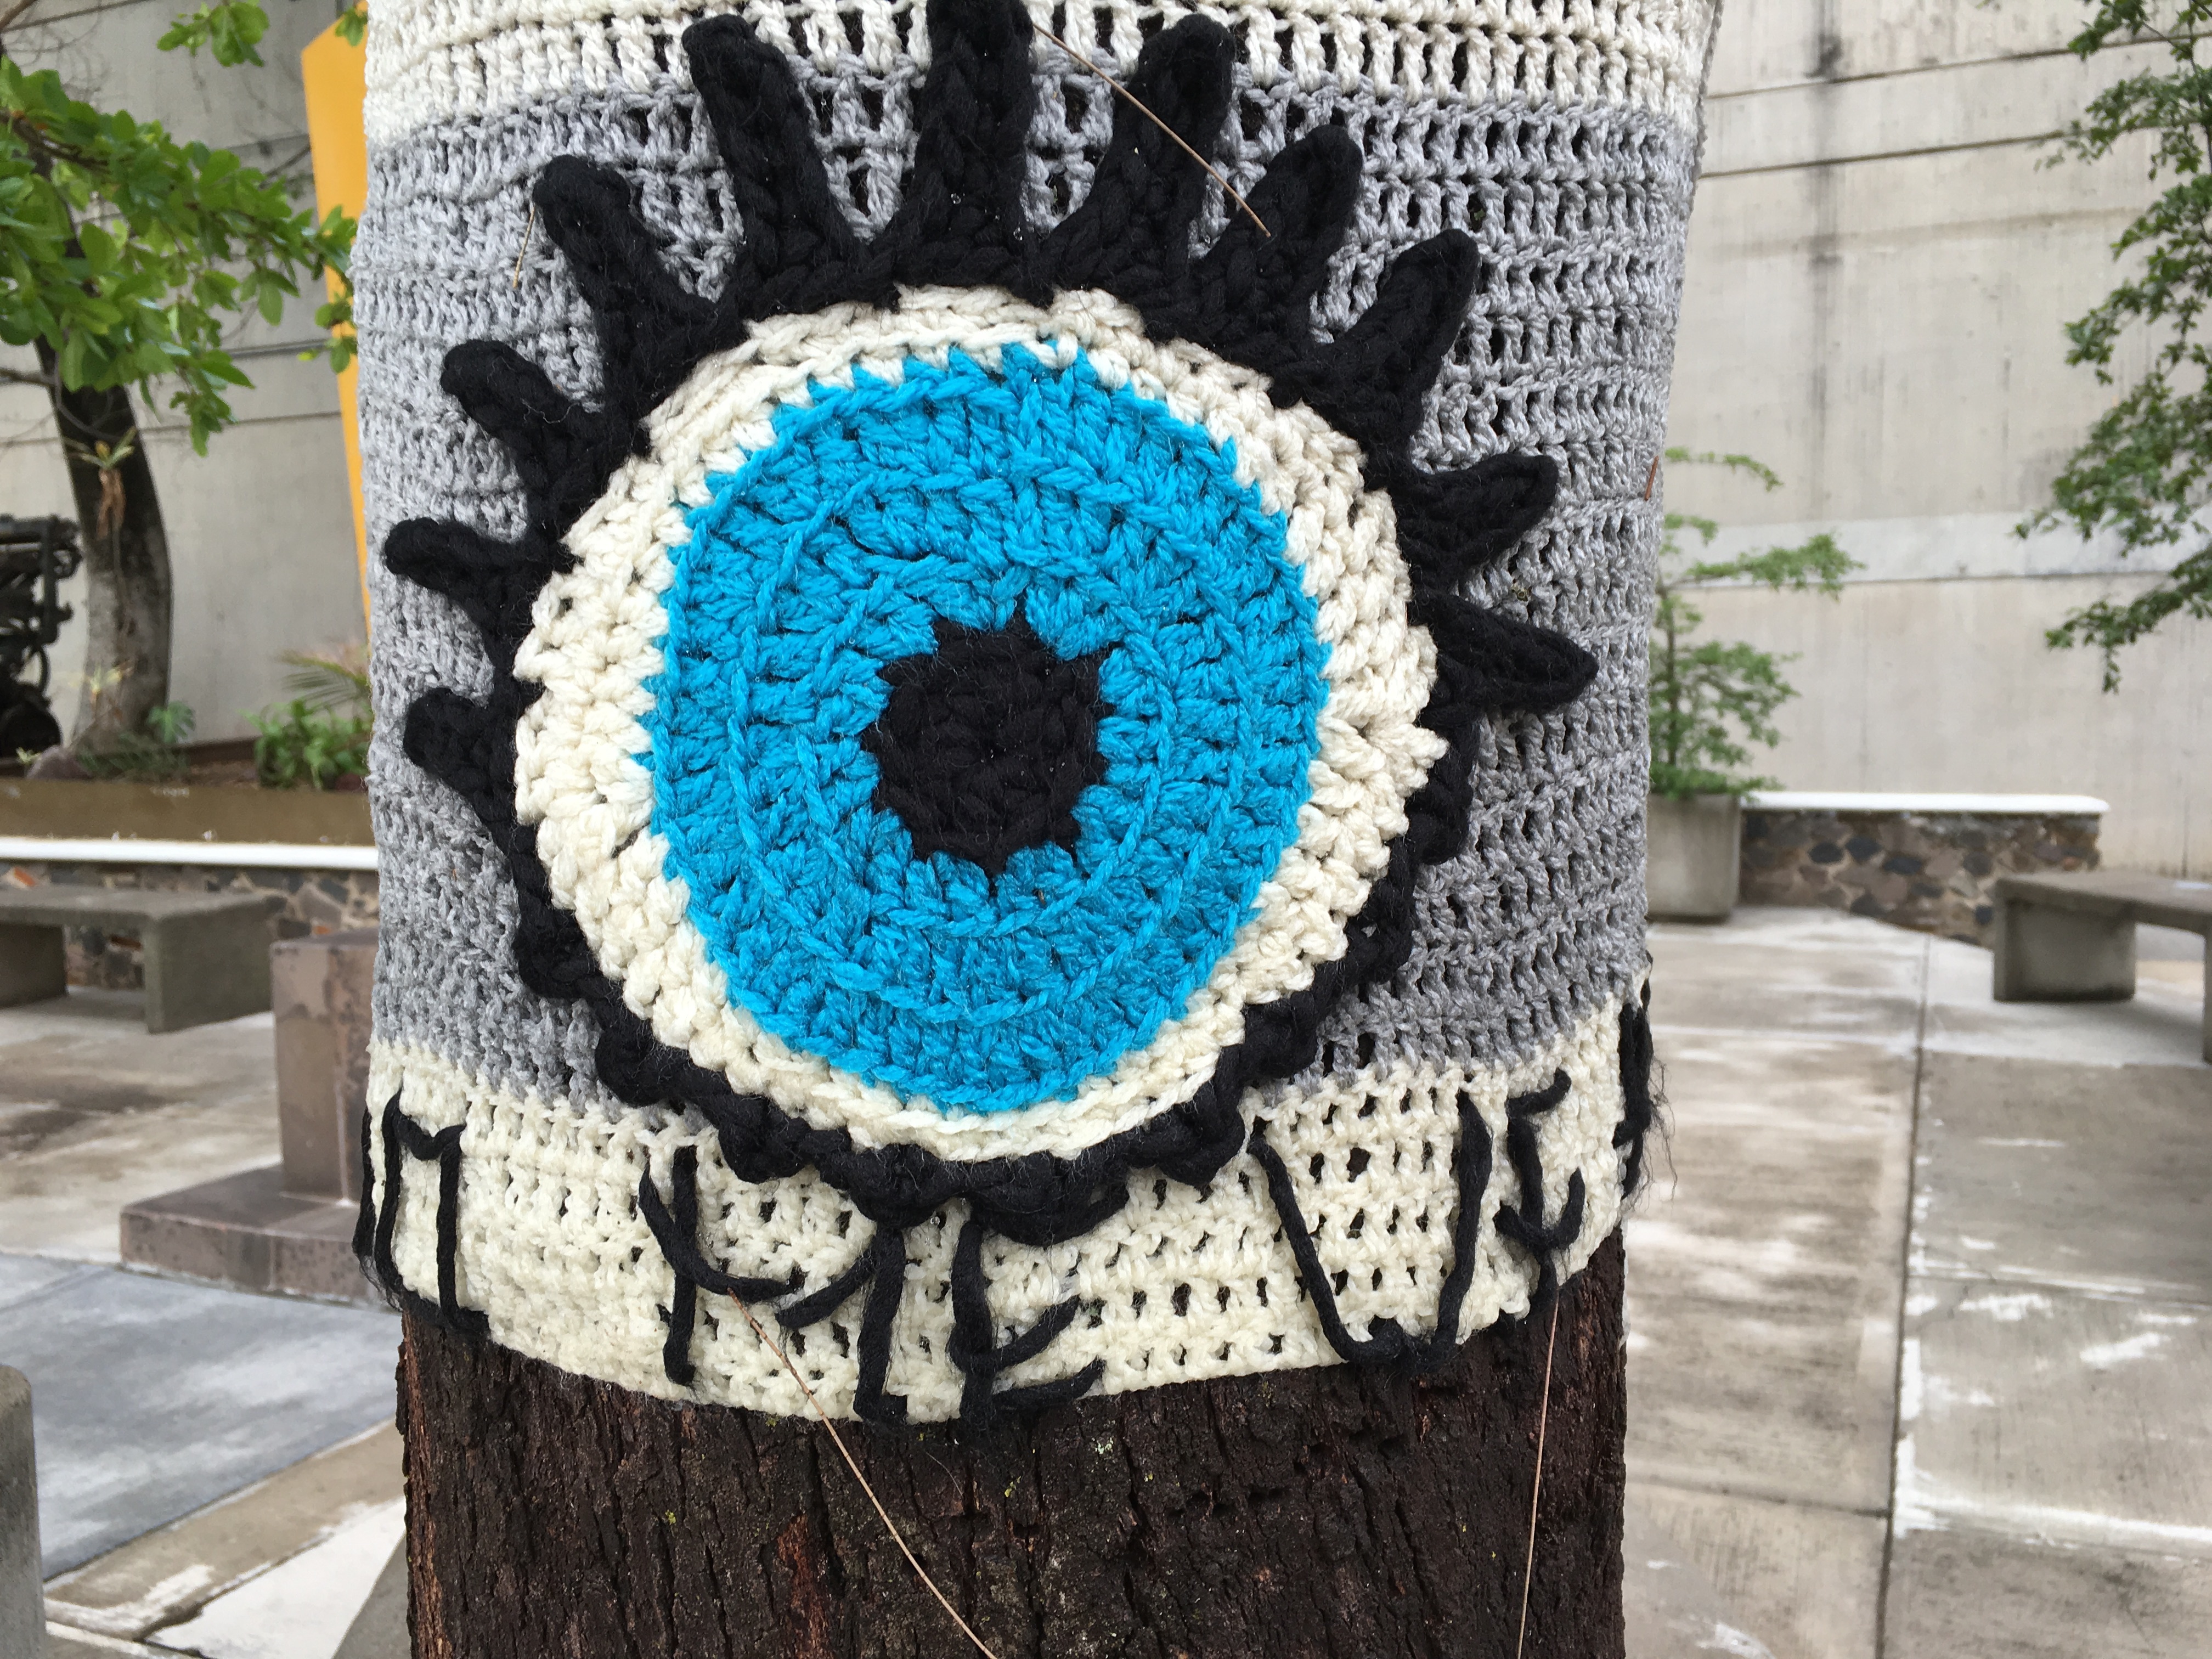
flower, blue, clothing, crochet, art